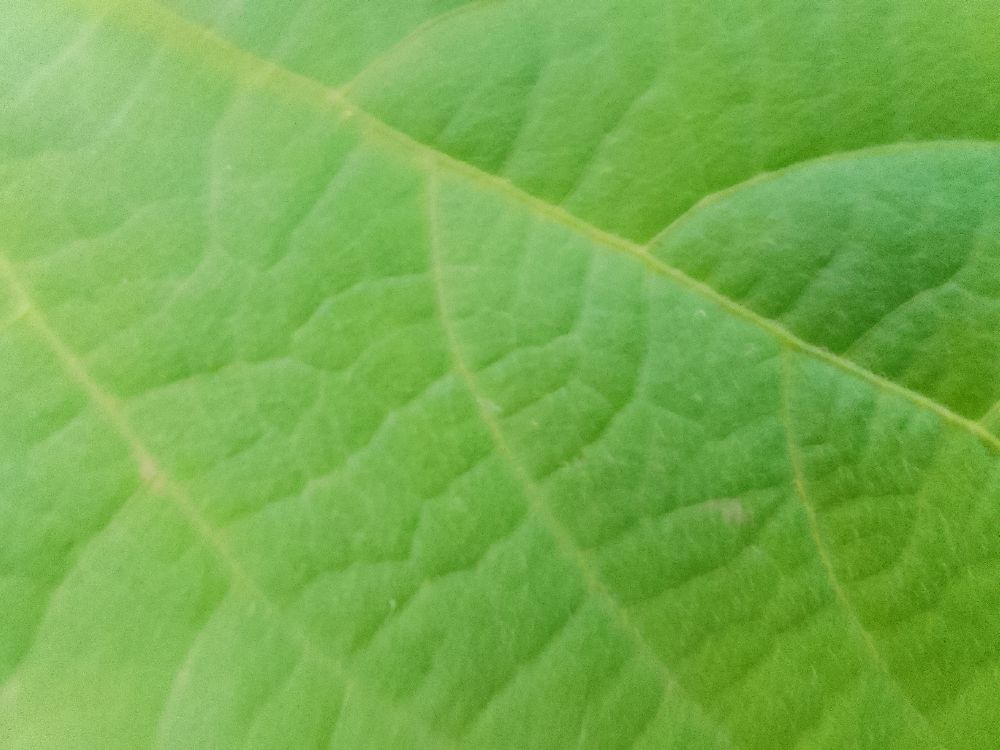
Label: healthy